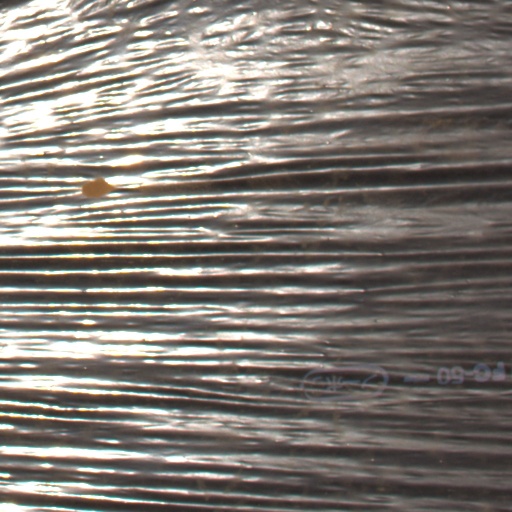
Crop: Jerusalem artichoke